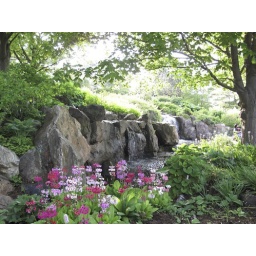
Springtime at the Waterfall - late May - Chicago Botanic Garden - father and son sitting in the far right.